Newton Tony

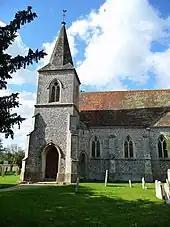
St Andrew's church

The parish church of St Andrew was built in 1844 to a design in 14th-century style by Thomas Henry Wyatt and David Brandon, replacing an older church on the same site. According to one source, it was built at the expense of the Malet family; inside are monuments to several of their members. The Grade II listed building is in flint with limestone dressings, and above the south porch rises a short tower with a shingled spire.